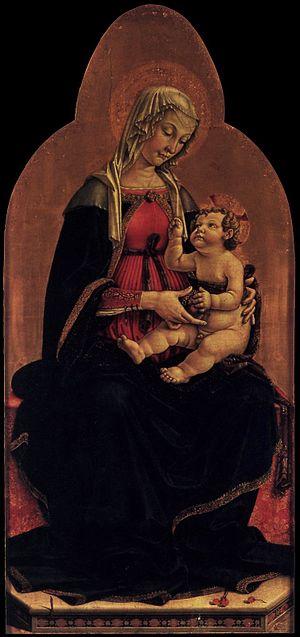
Le Maestro dell'Annunciazione Gardner est un peintre italien de la fin du XVᵉ et du début du XVIᵉ siècle, dont l'œuvre se situe à cheval entre la première Renaissance et la haute Renaissance, un maître anonyme nommé ainsi pour une série d'œuvres réalisée pour le couvent de la SS. Annunziata d'Amelia, vendue ensuite à Isabella Stewart Gardner.